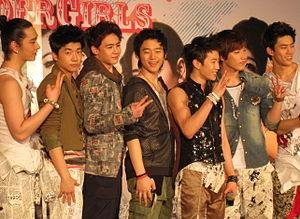
2PM est un boys band sud-coréen formé en 2008 par la JYP Entertainment, l'une des trois maisons de production les plus importantes de Corée. Le groupe est composé de Jun. K, Nichkhun, Taecyeon, Wooyoung, Junho et Chansung. L'ancien leader, Jay Park quitte officiellement le groupe en début d'année 2010.